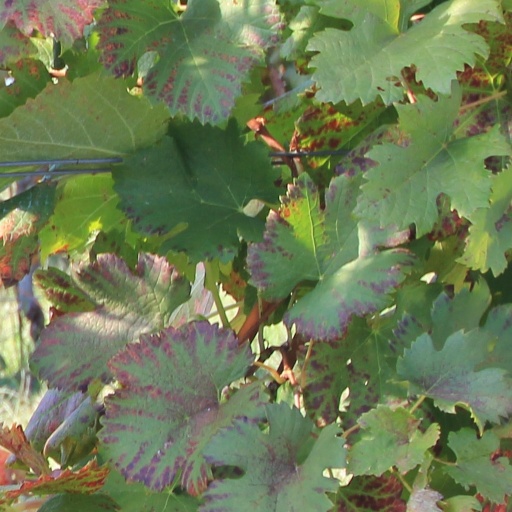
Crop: grape